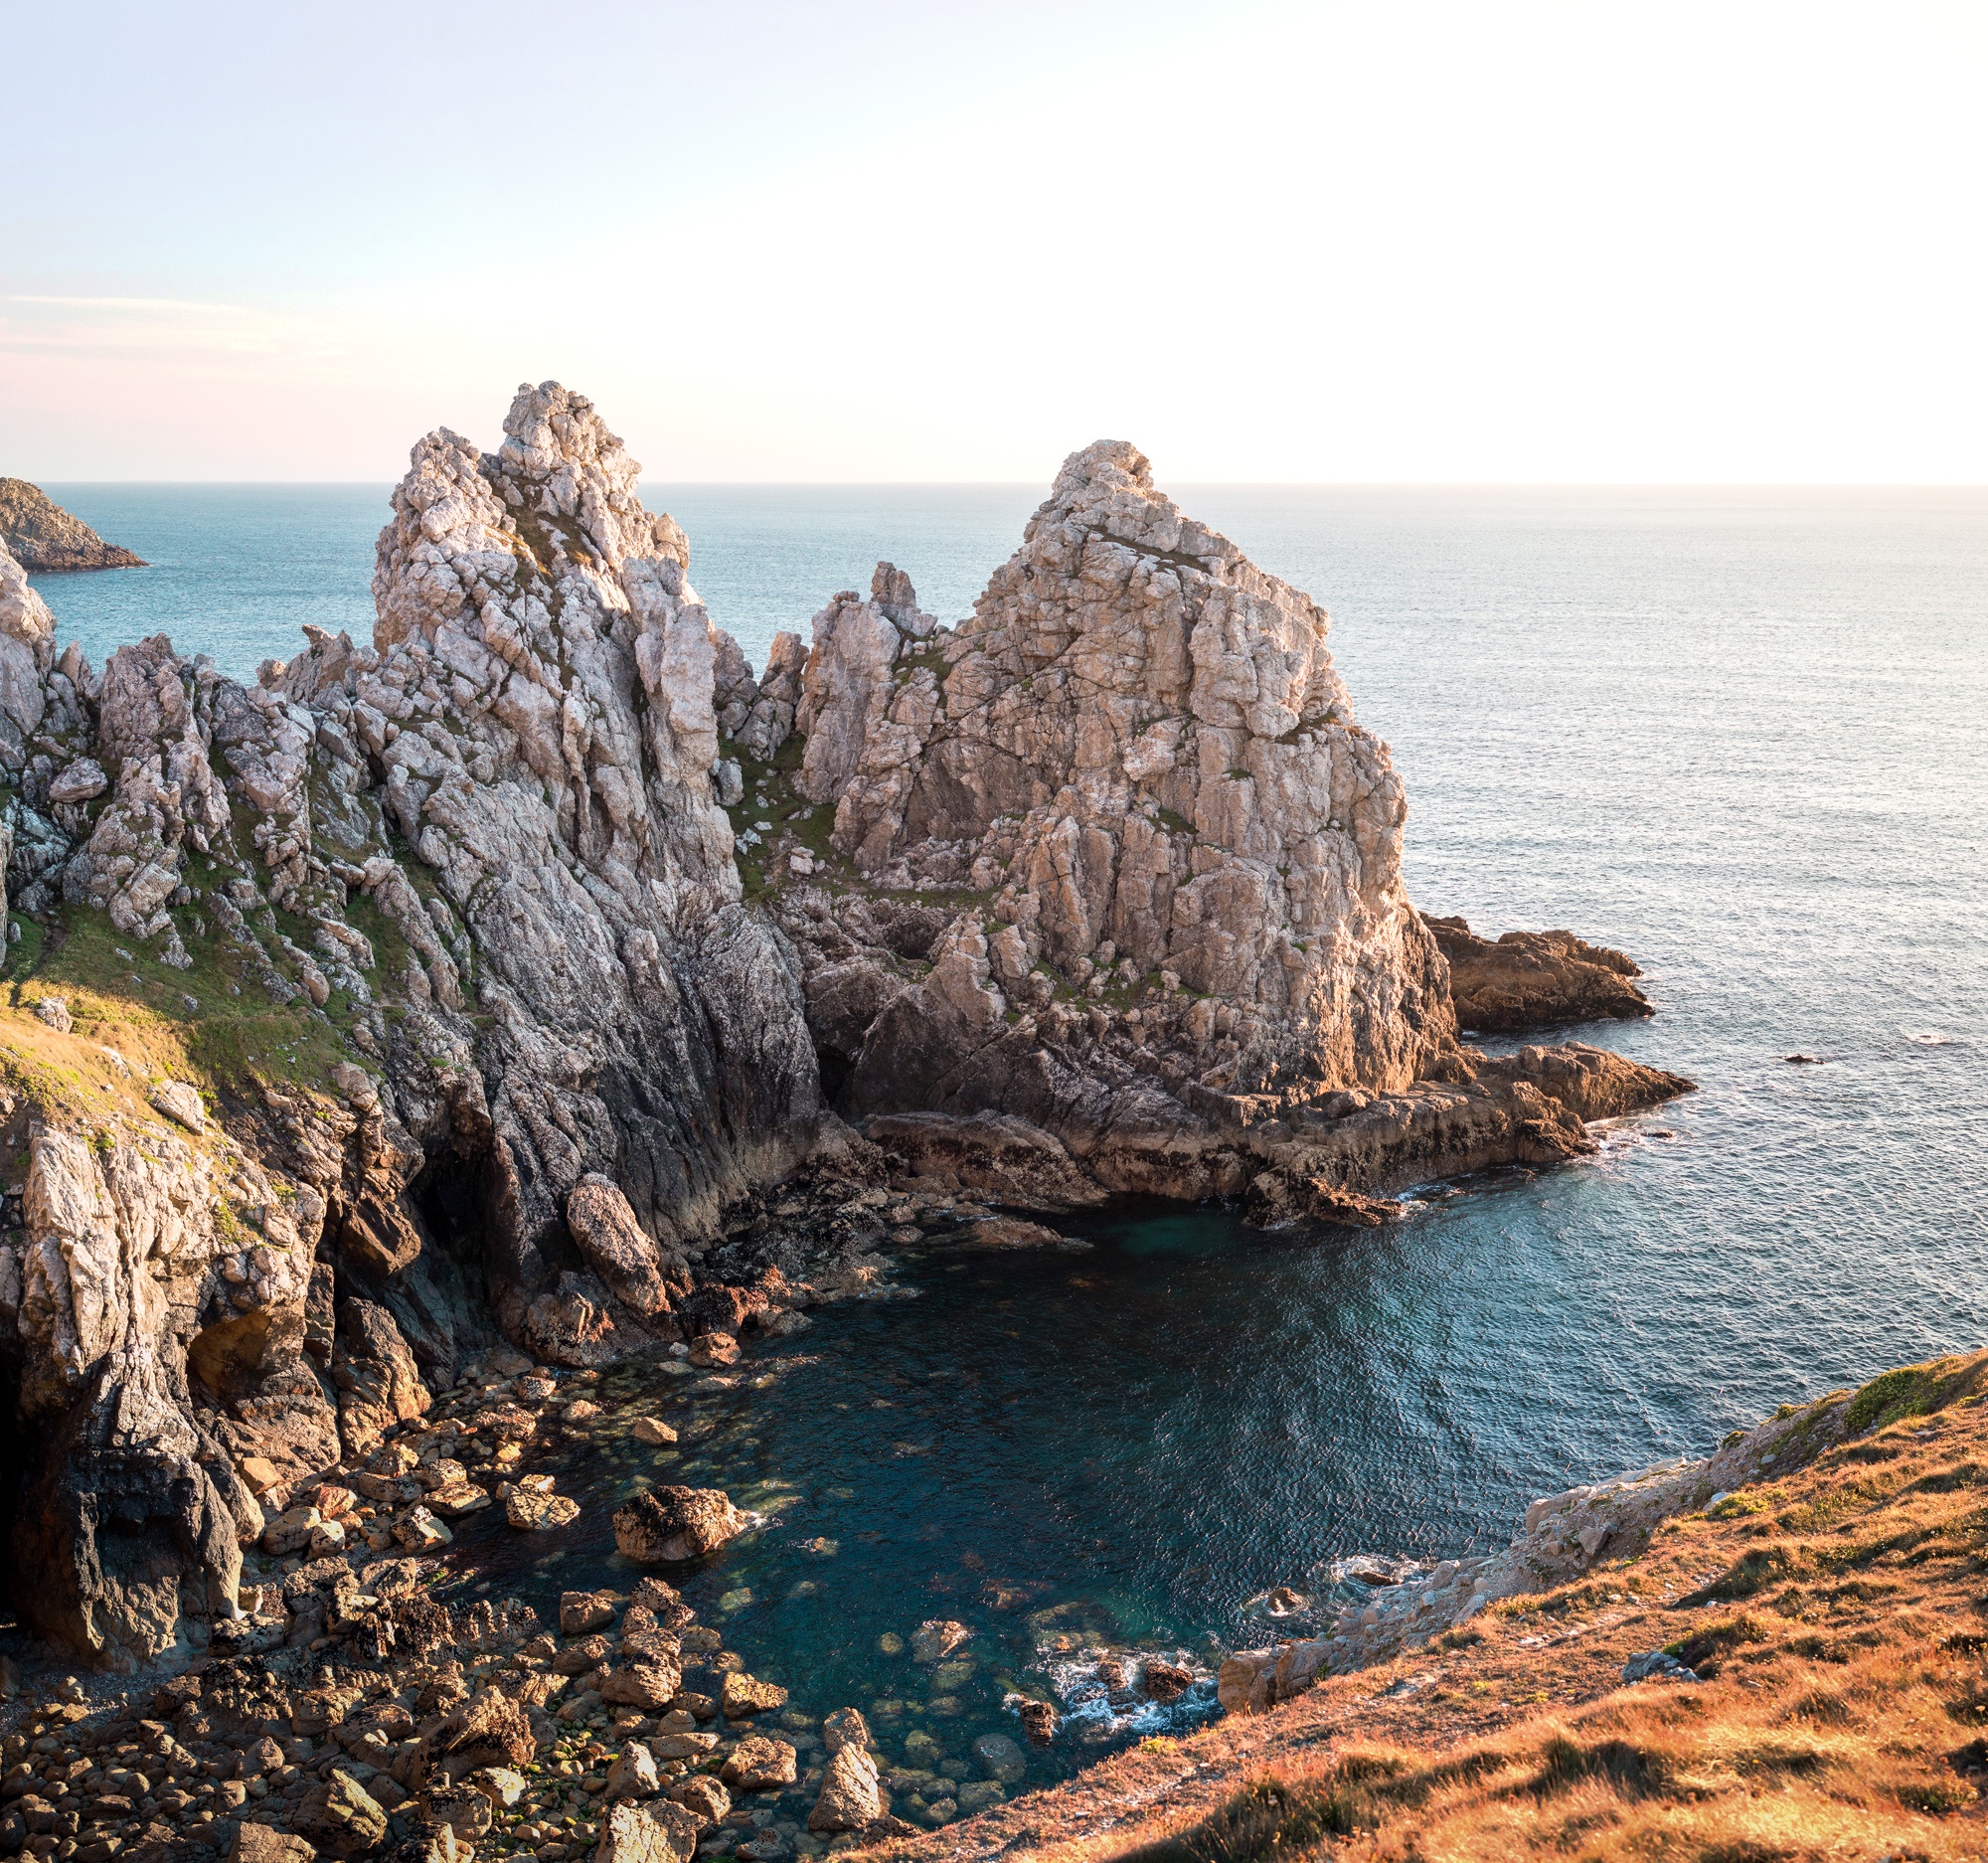
sea, coast, rock, ocean, shore, formation, cliff, cove, bay, stack, terrain, material, geology, cape, islet, landform